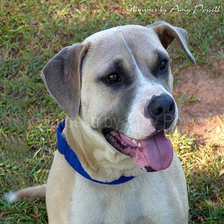
Species: dog
Breed: staffordshire bull terrier